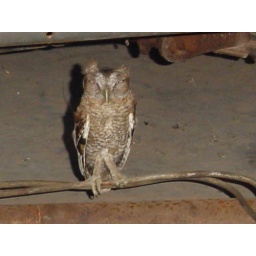
I found this small owl in the car barn just sitting watching me.